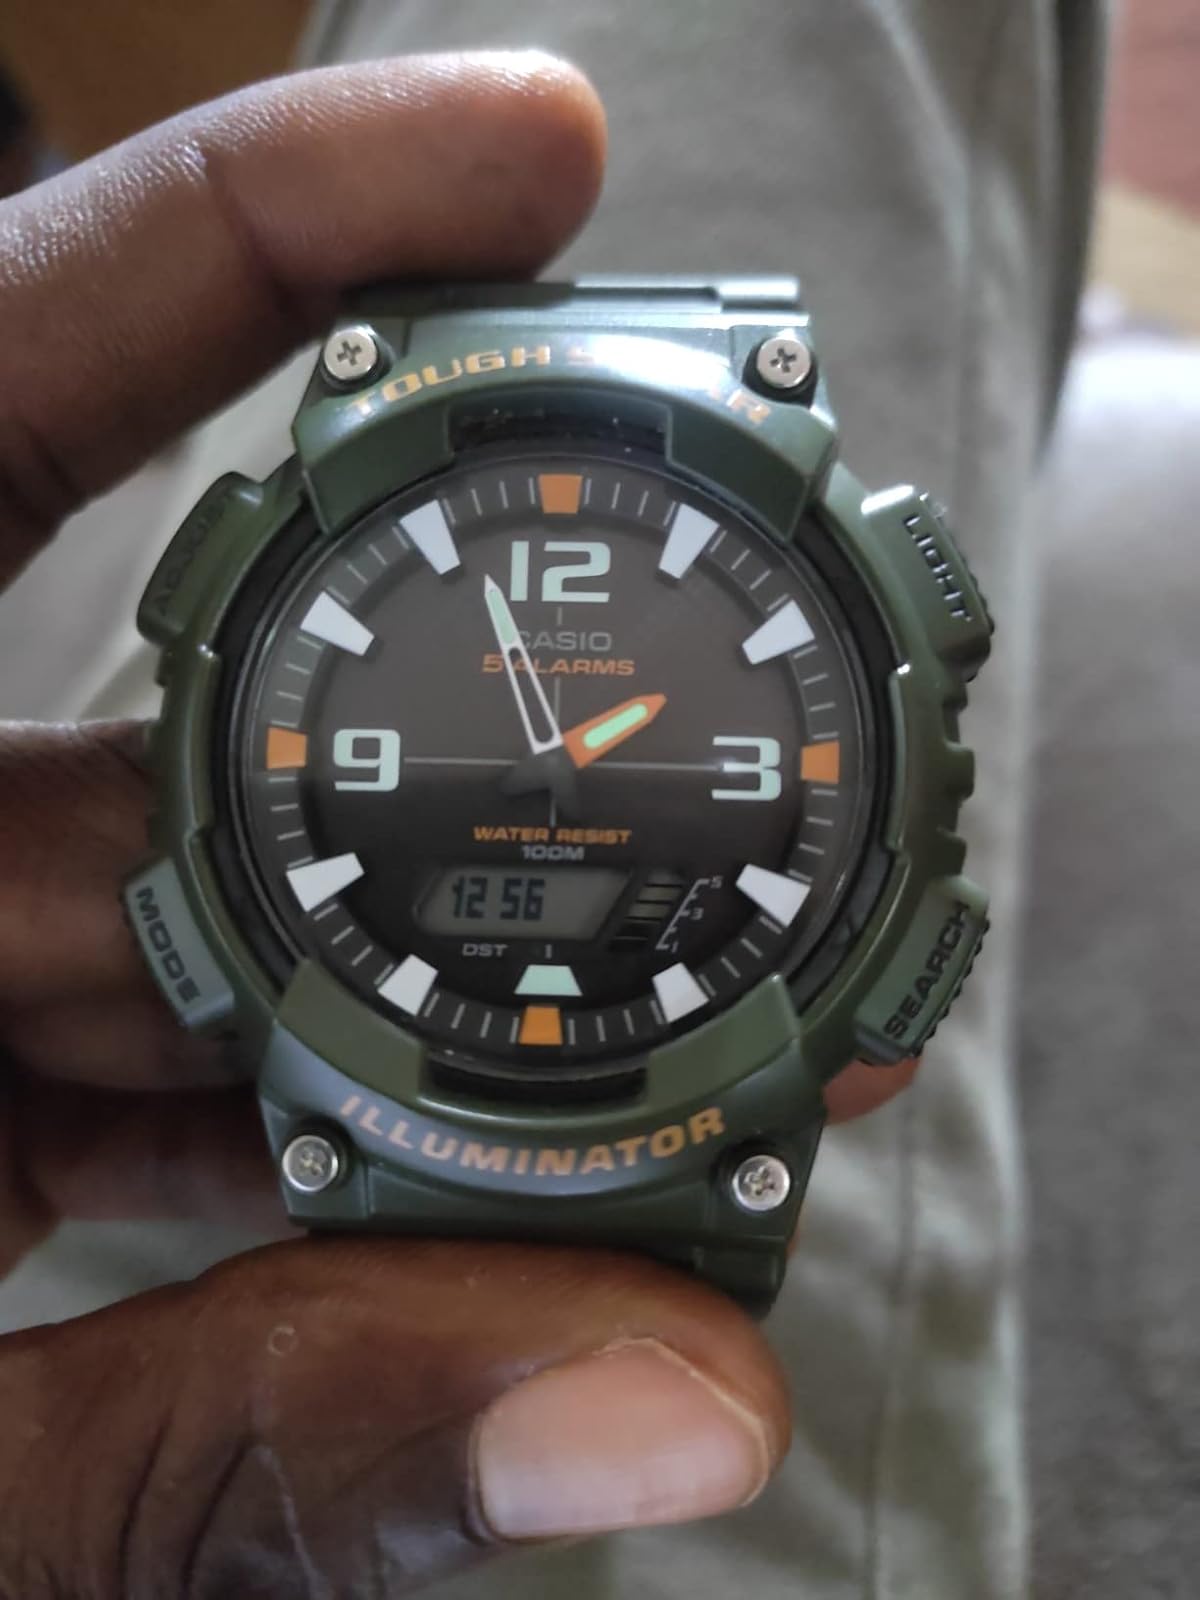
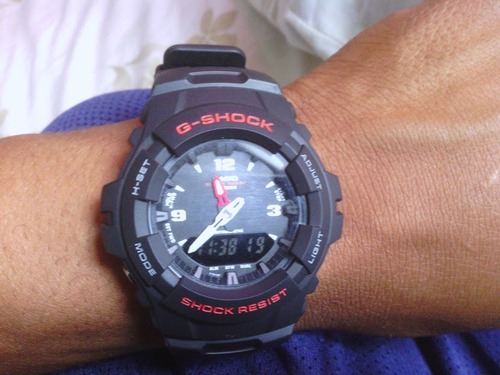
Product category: accessories_watch
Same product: no